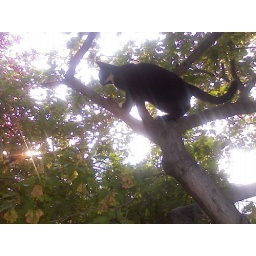
Climbing the tree in front of our house